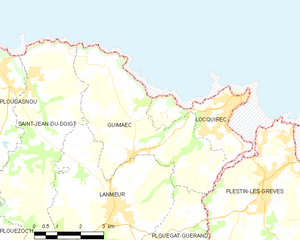
Guimaëc [gimɛk] est une commune du département du Finistère, dans la région Bretagne, en France. Elle se situe en pays trégorrois.